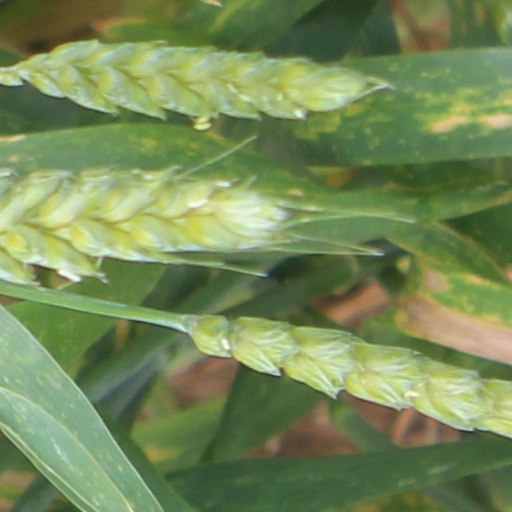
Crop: wheat